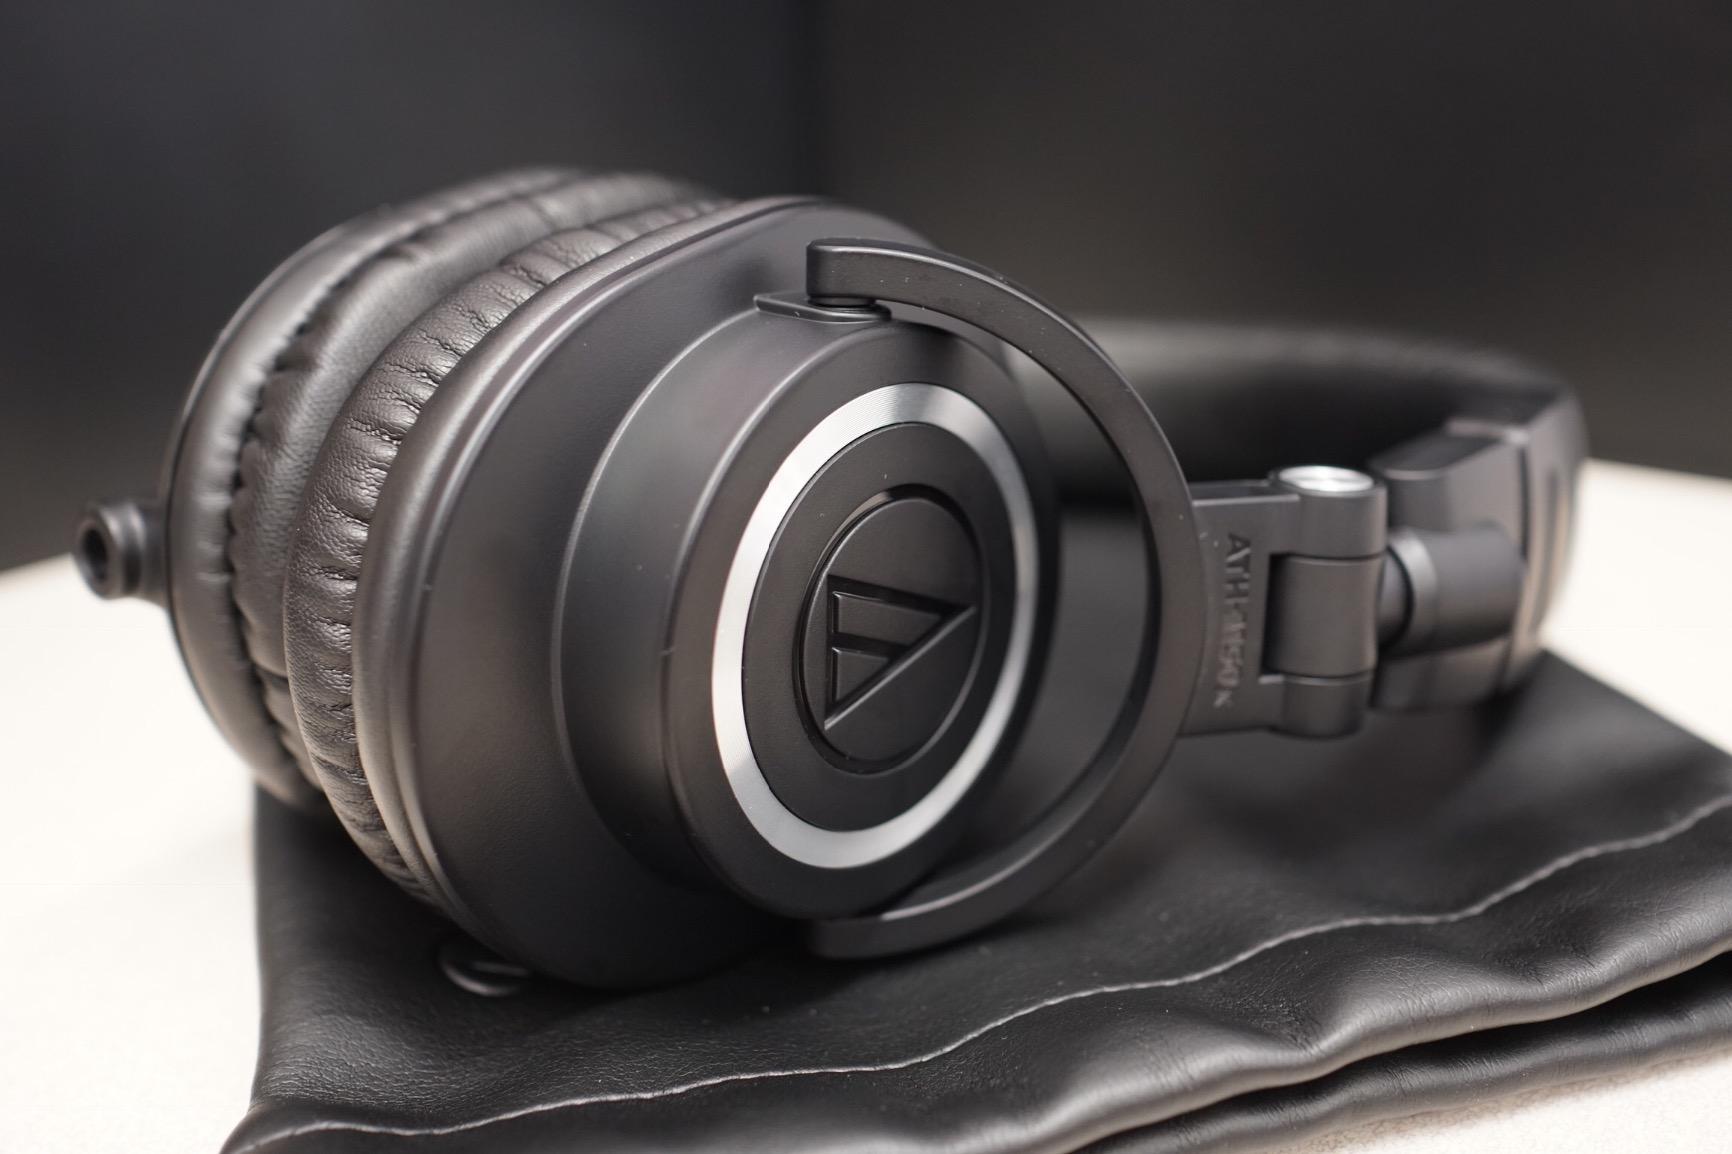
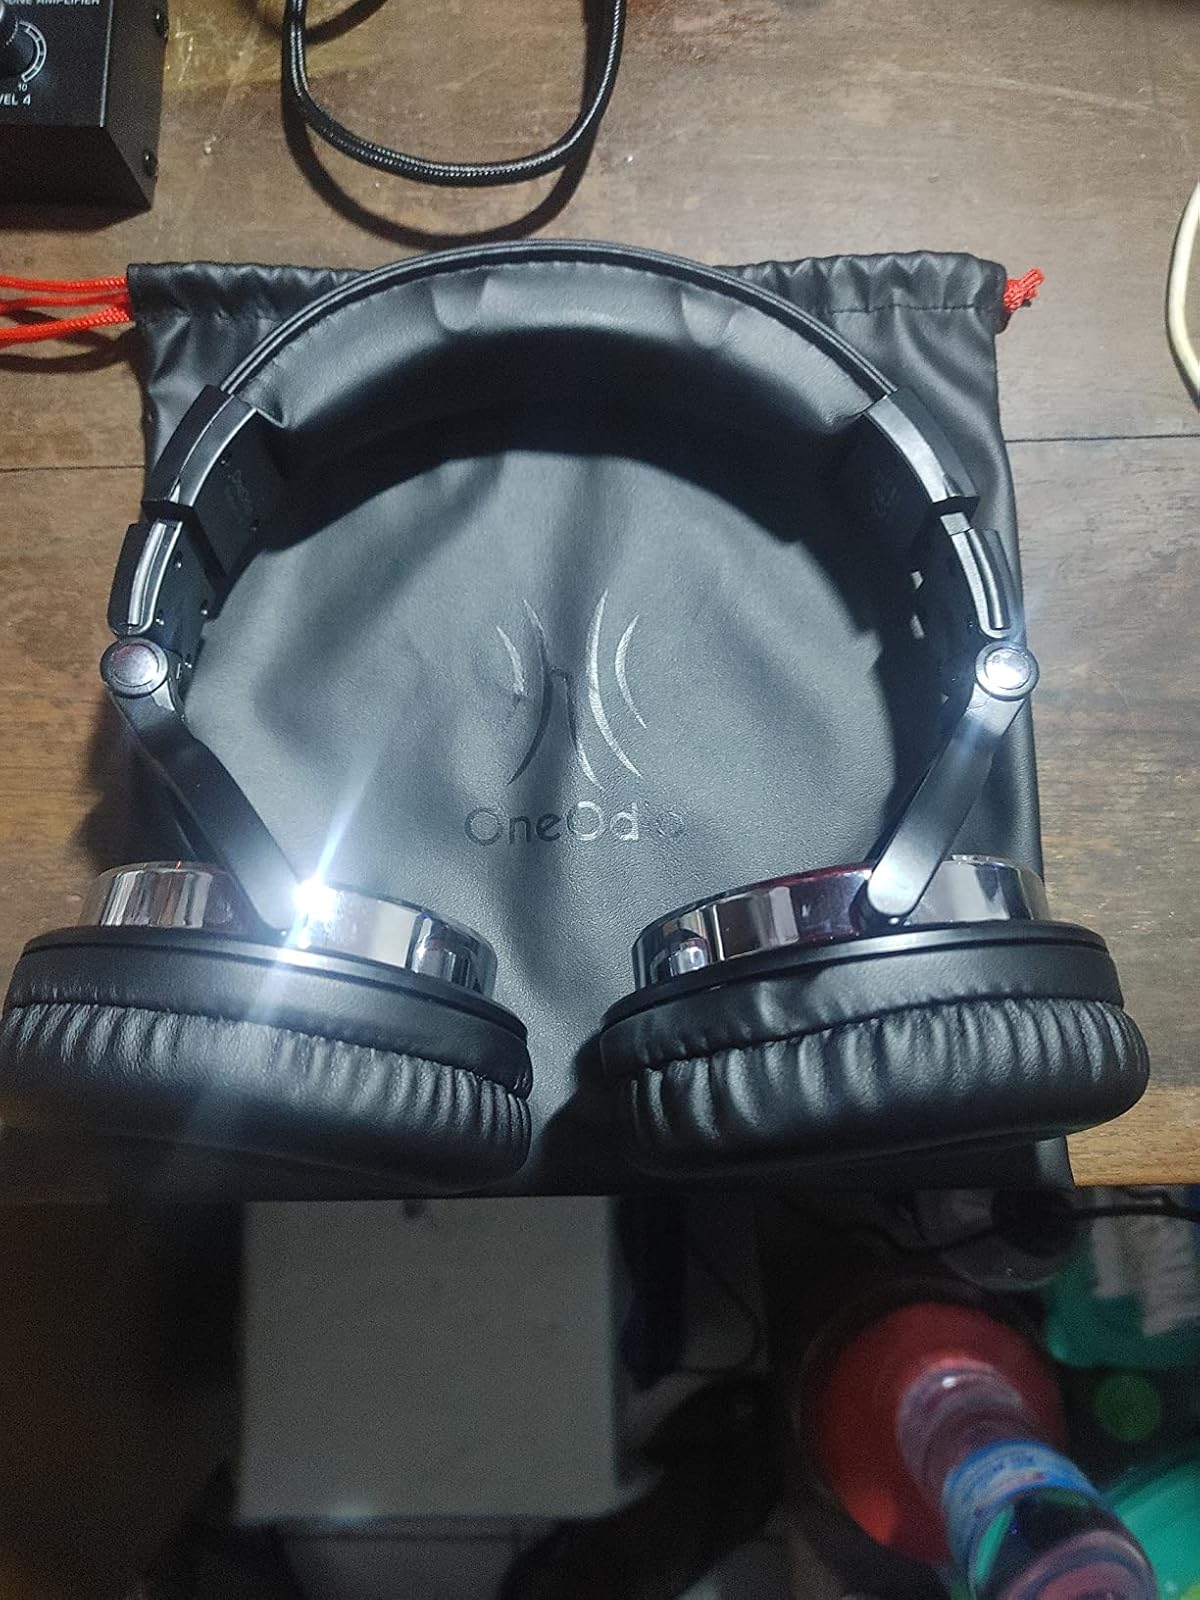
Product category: headphones
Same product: no